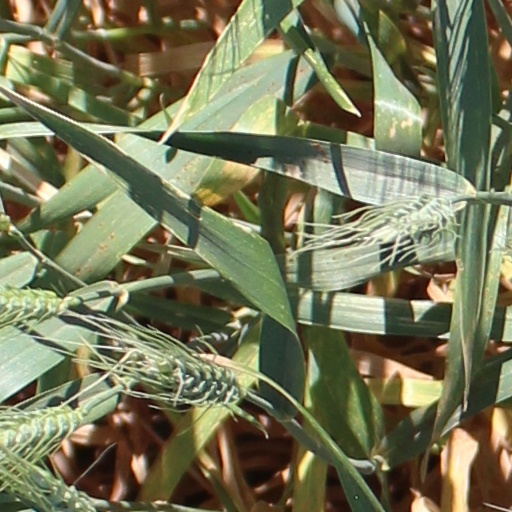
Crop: wheat